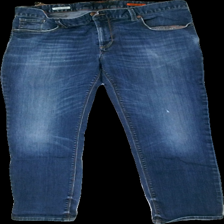
View: front
Type: Jeans
Category: Ladies
Brand: Not in the list
Brand text on label: Alberto
Colors: Blue
Material: 100% cotton
Cut: Regular
Season: All
Trend: Denim
Stains: Minor
Price range: <50
Recommended usage: Export